Austrian Research Promotion Agency

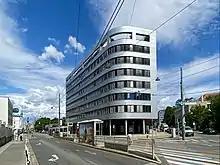
FFG's Headquarters in Vienna.

The Austrian Research Promotion Agency ( or FFG) is an organization for the promotion of research and innovation in the field of applied and industrial research in Austria and is 100% owned by the Republic of Austria . The aim is to strengthen the business location Austria through targeted programs, especially in research and development. The ownership is represented by the federal government through the Federal Ministry for Transport, Innovation and Technology and the Federal Ministry of Economics and Labour.